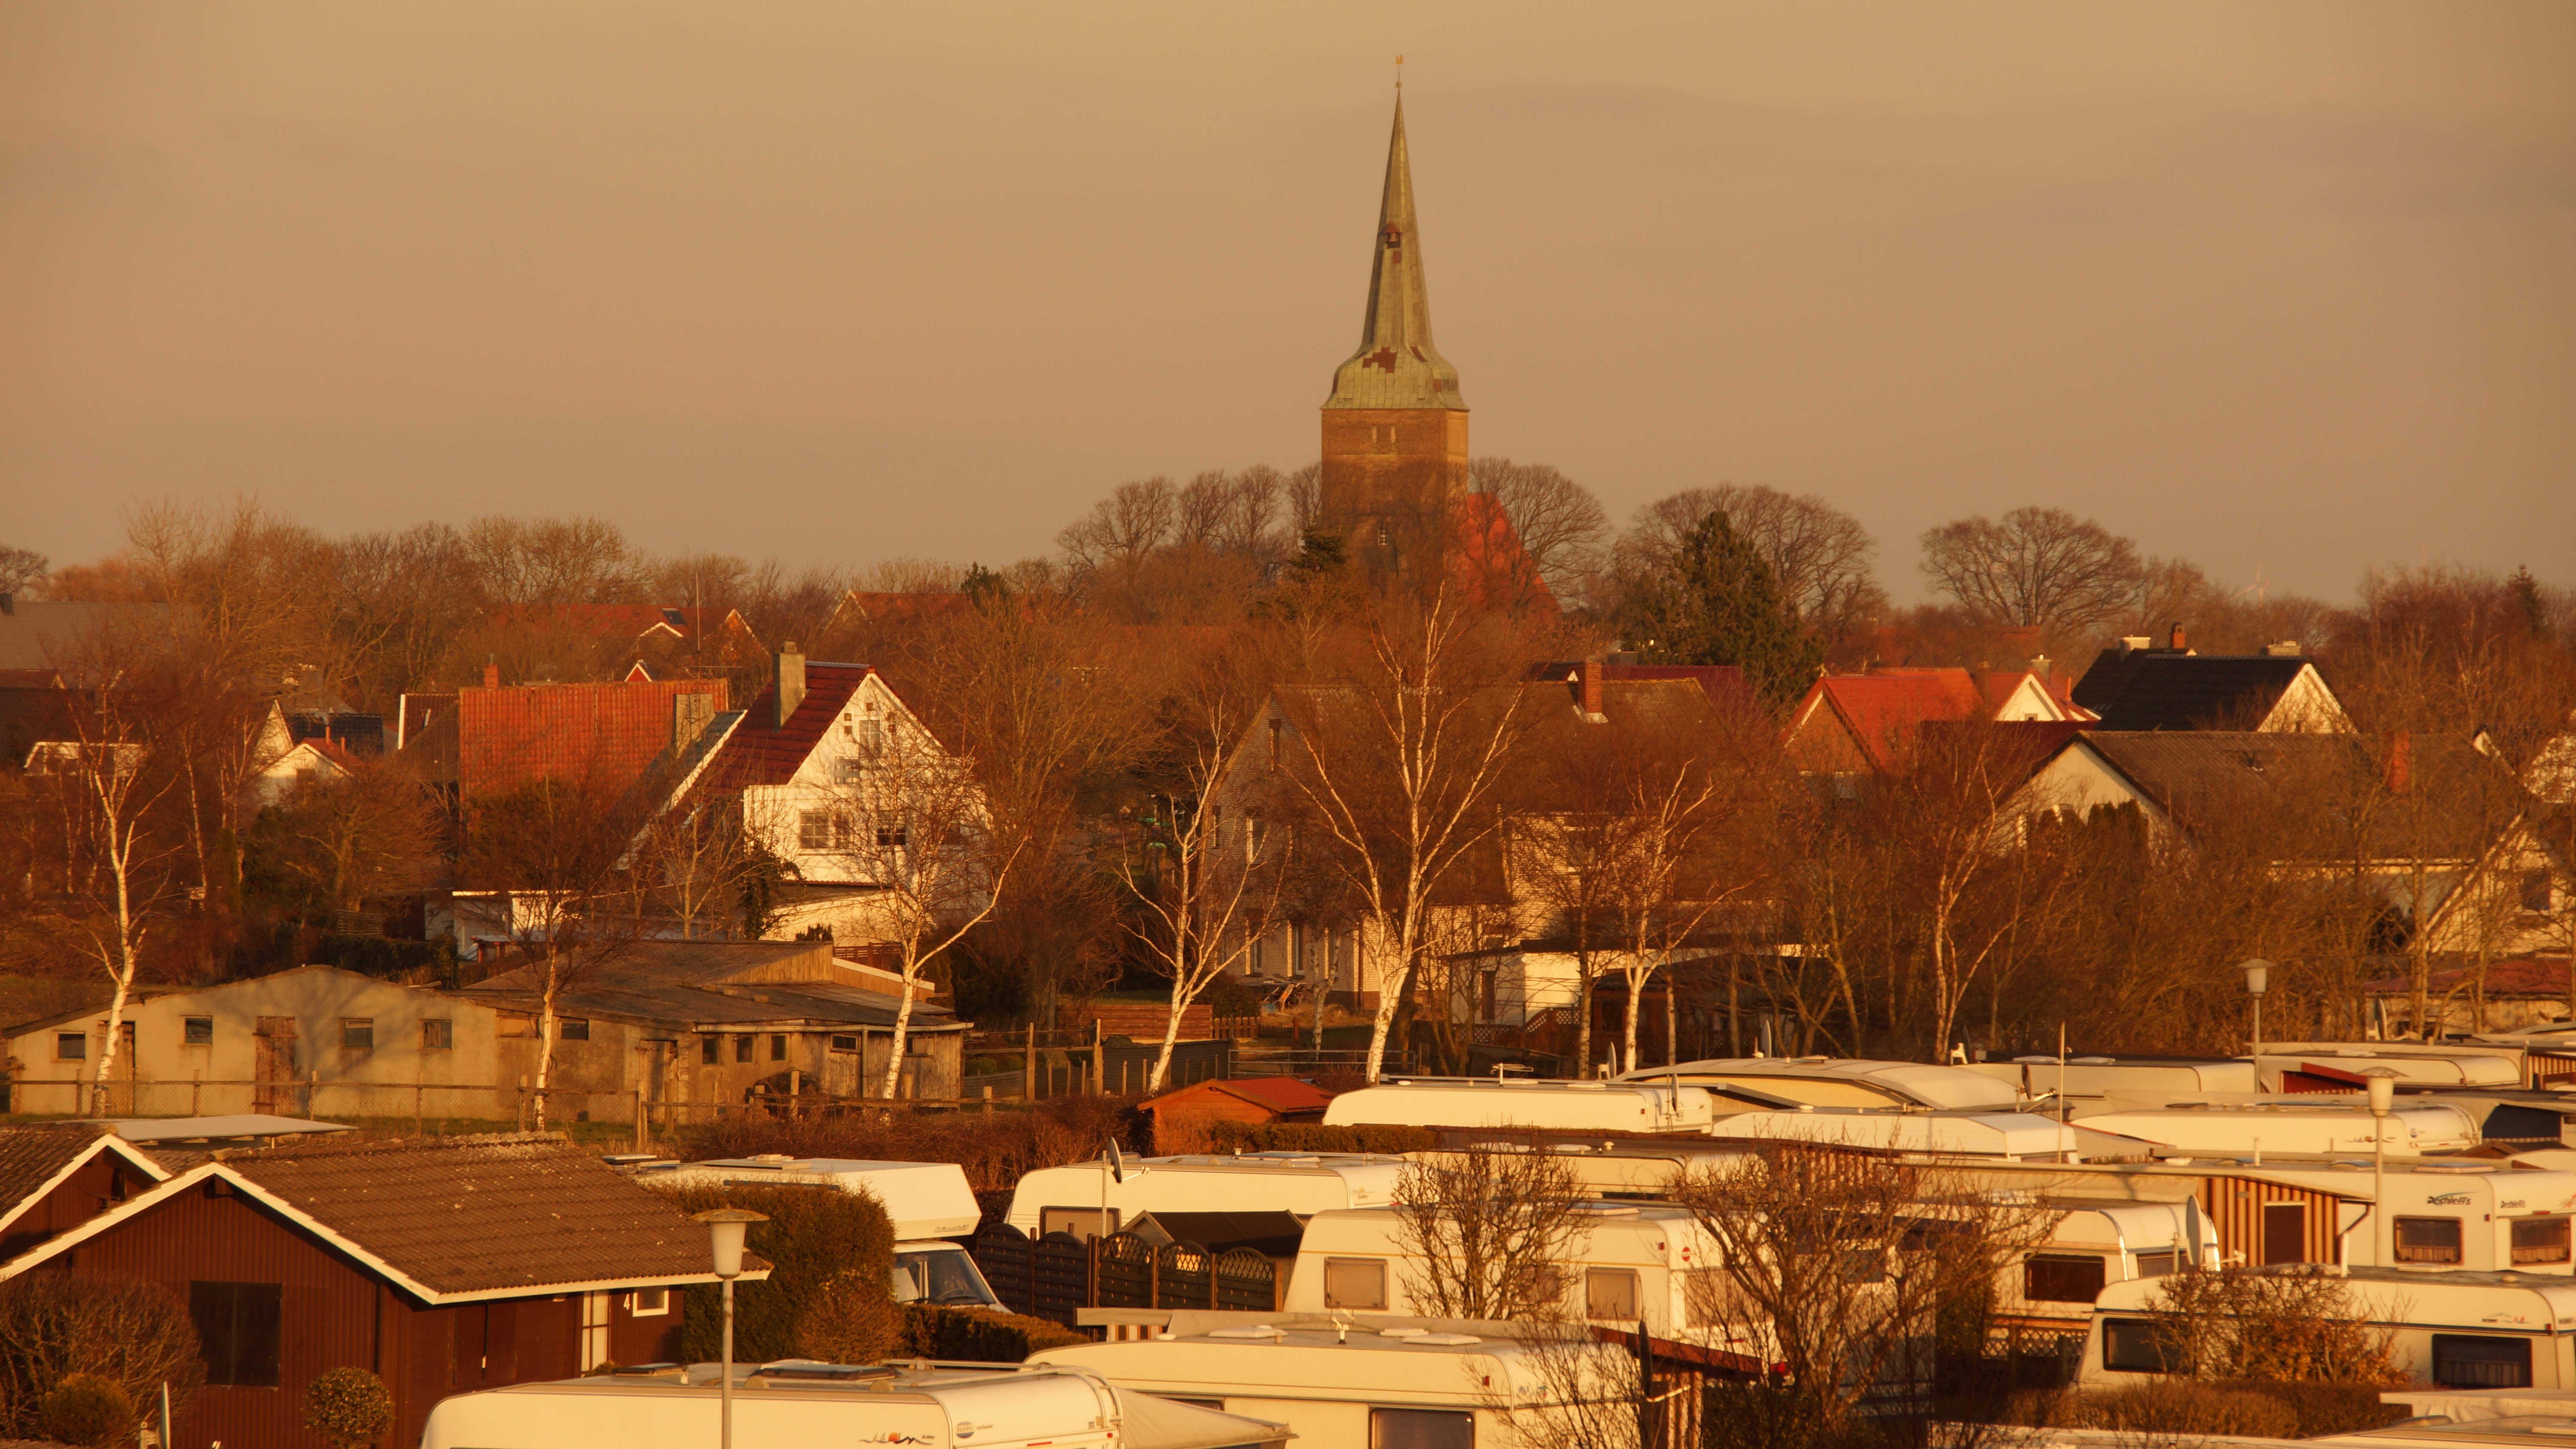
town, cityscape, evening, steeple, dike, ancient history, wremen